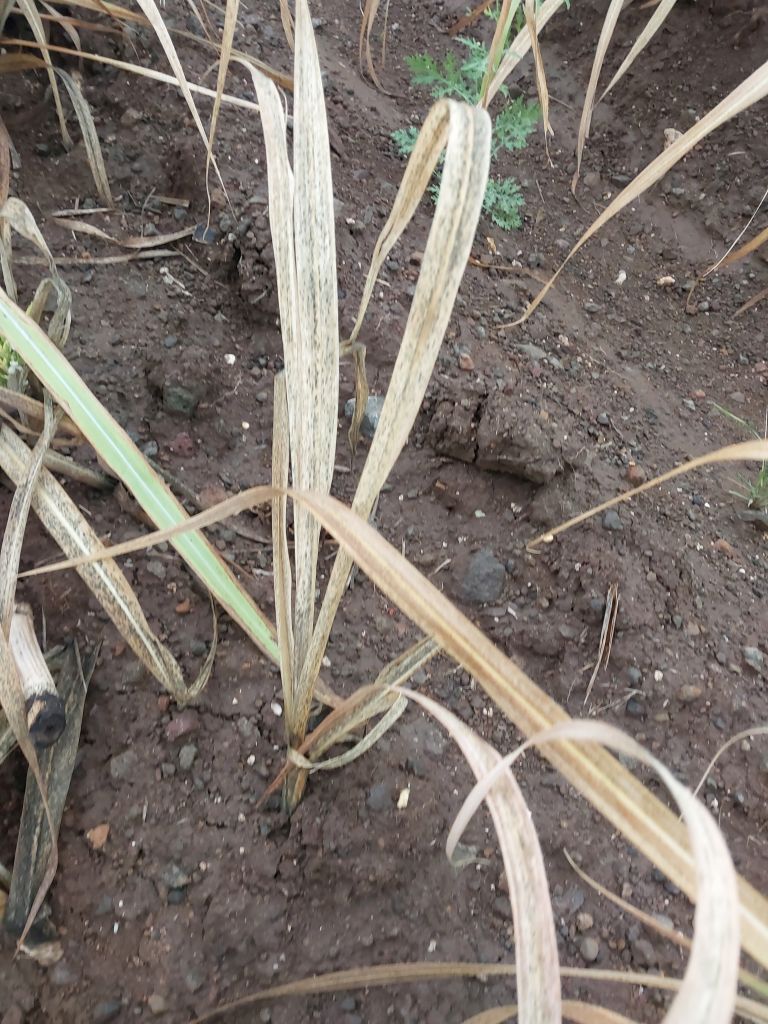
Label: Sett Rot